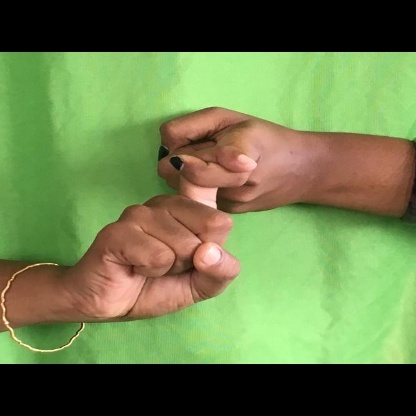
Mudra: Pasha